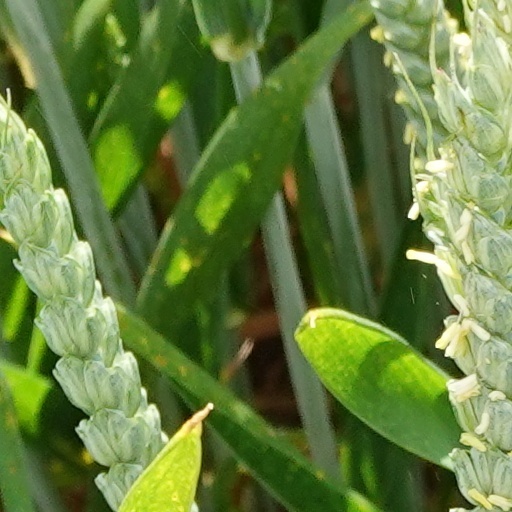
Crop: wheat